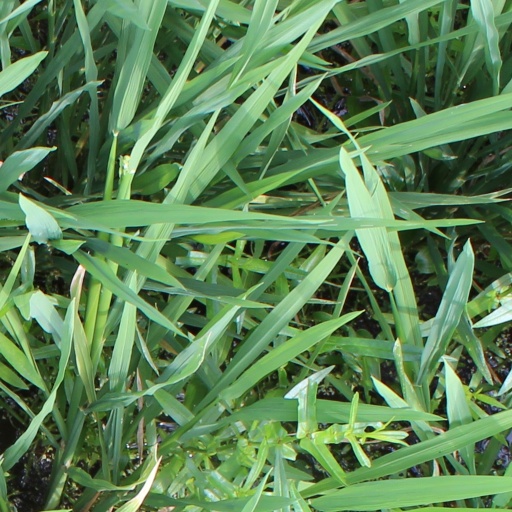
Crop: rice